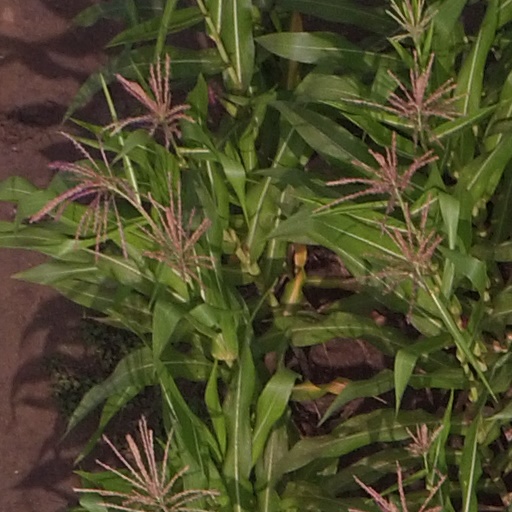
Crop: maize; corn